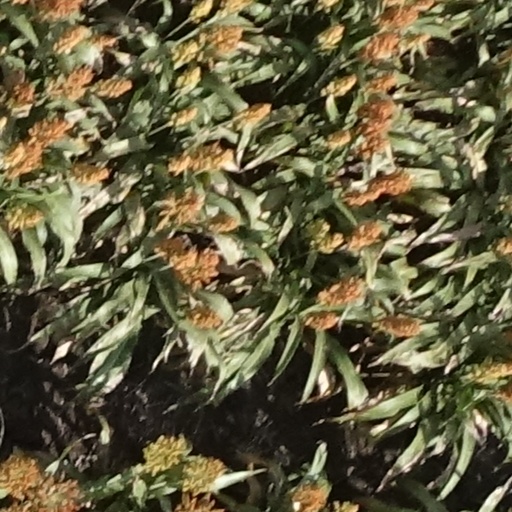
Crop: sorghum